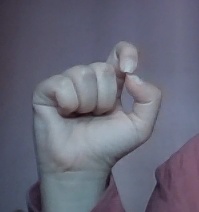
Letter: fa